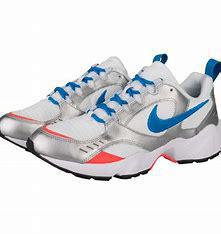
Brand: Nike
Model: Air Heights